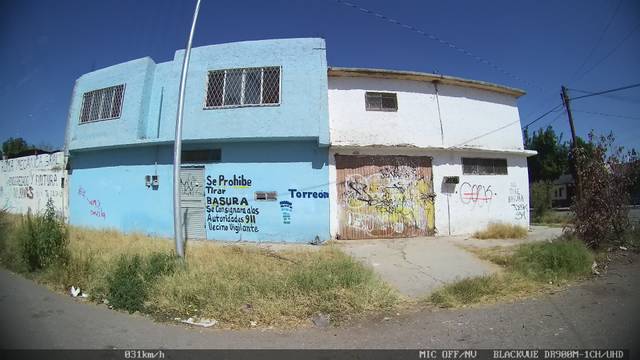
Region: Mexico
Coordinates: 25.546, -103.415